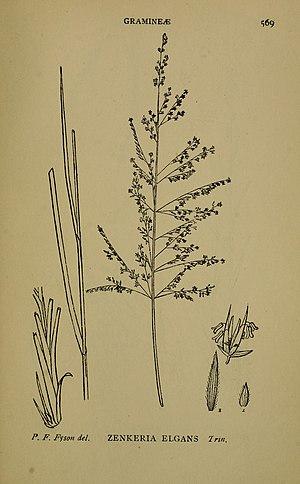
Zenkeria est un genre de plantes monocotylédones de la famille des Poaceae, sous-famille des Pooideae, originaire de l'Asie du Sud, qui comprend cinq espèces.